Hylotelephium spectabile

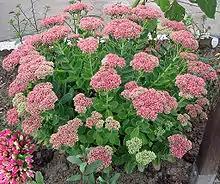
Habitat

Growing to tall and broad, it is an herbaceous perennial with alternate, simple, toothed leaves on erect, unbranched succulent stems and has a tuber root rhizome. The leaves are usually arranged opposite or in threes, simple and more or less wedge-shaped at the base, and frosted blue above; they are 2.5 to 10 cm long and 0.8 to 5 cm wide. The leaf margin is smooth or serrated towards the tip. Stipules are missing.